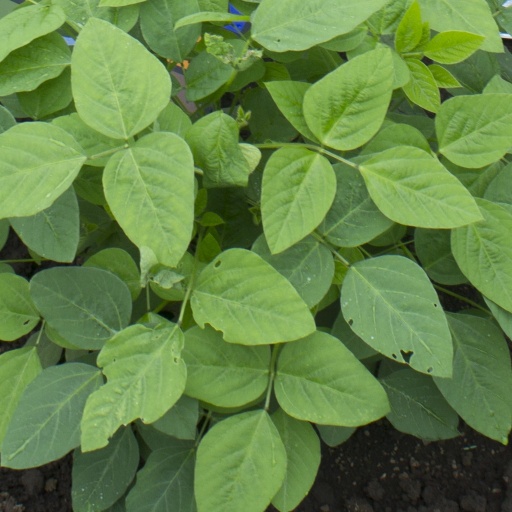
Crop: soybean